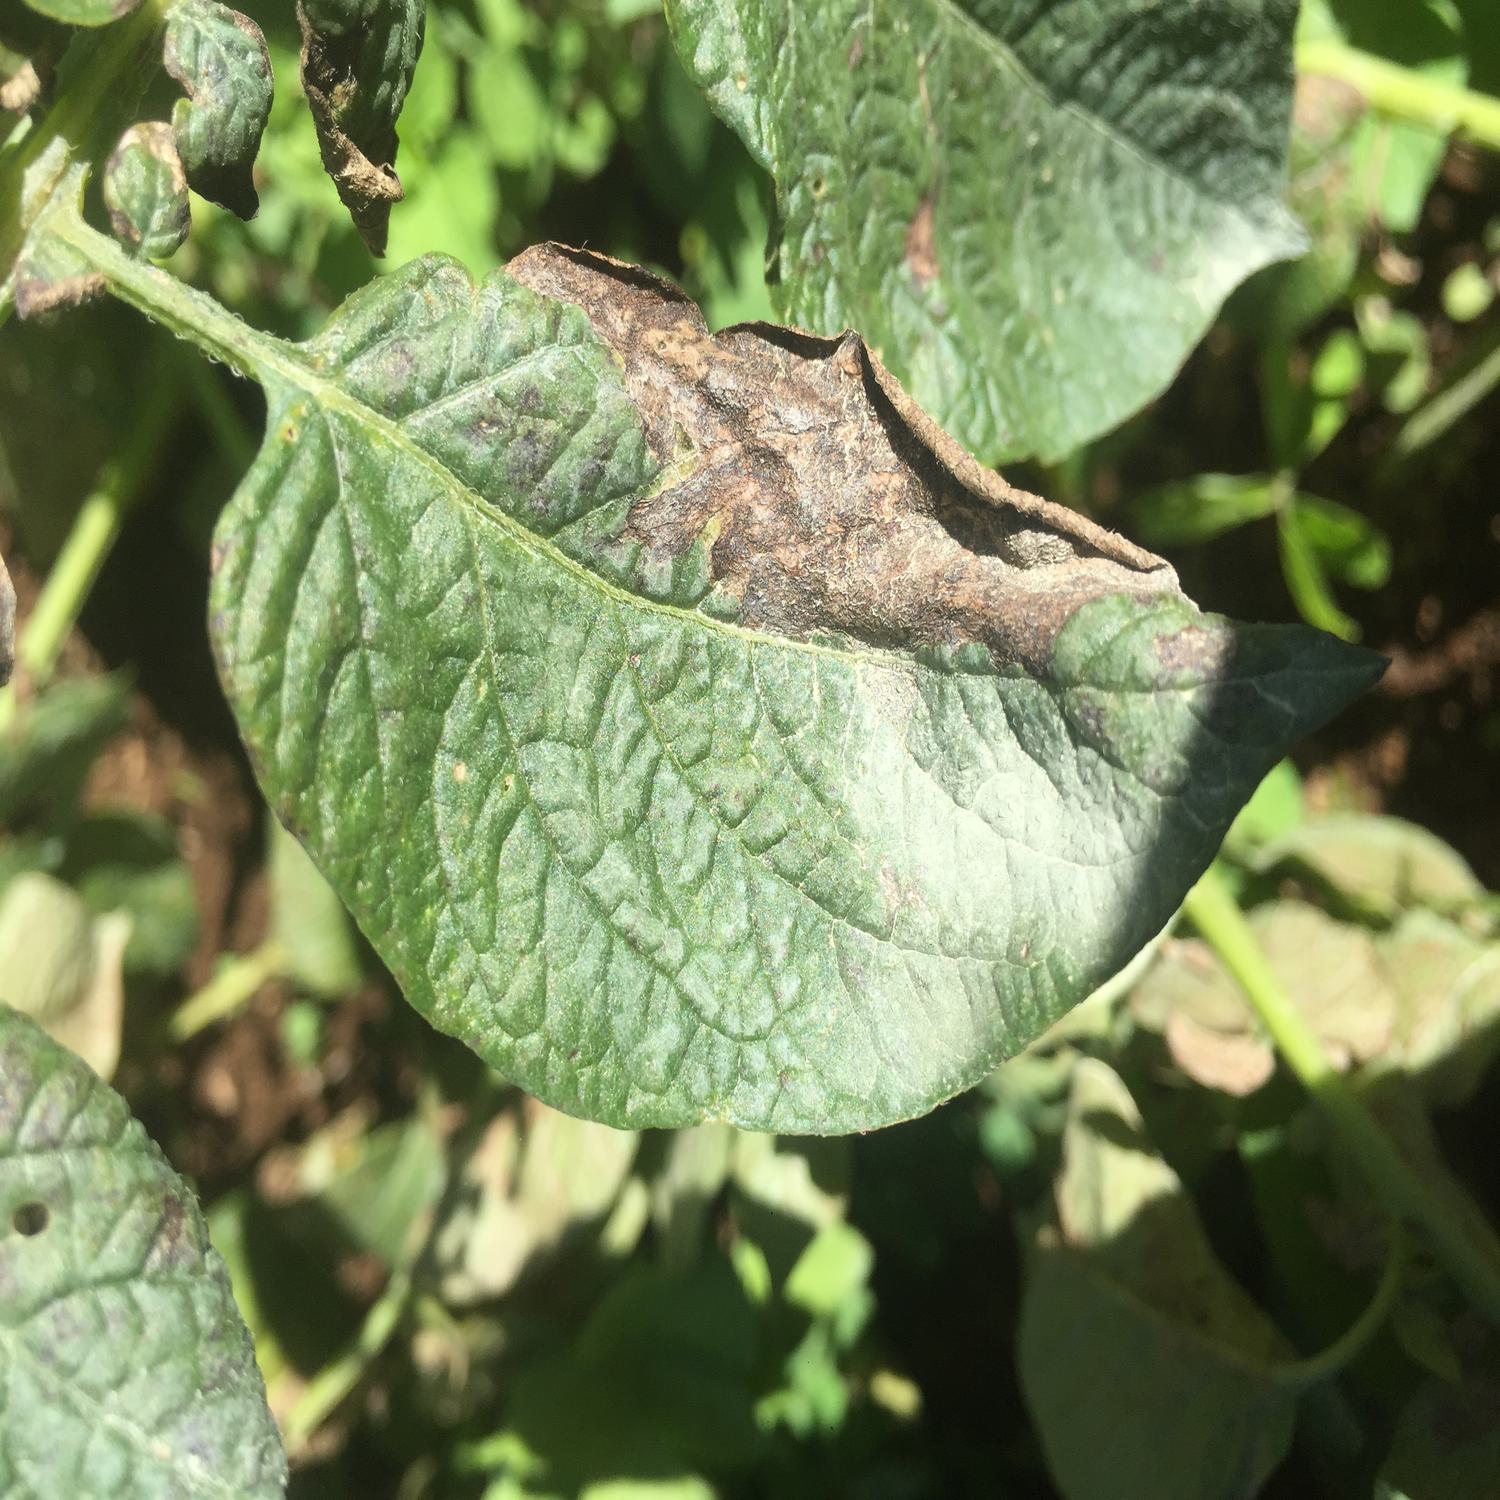
Label: Phytopthora